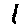
Label: 1